The Baby Snooks Show

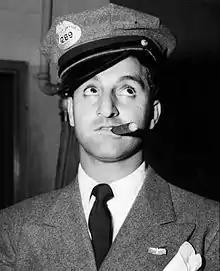
Danny Thomas as Jerry Dingle, 1945.

In 1944, the character was given her own show, and during the 1940s, it became one of the nation's favorite radio situation comedies, with a variety of sponsors (Post Cereals, Sanka, Spic-n-Span, Jell-O) being touted by a half-dozen announcers—John Conte, Tobe Reed, Harlow Willcox, Dick Joy, Don Wilson and Ken Wilson.